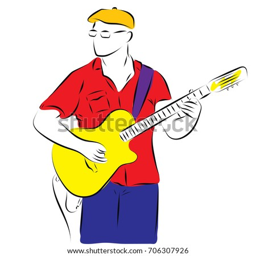
the man is holding a guitar .